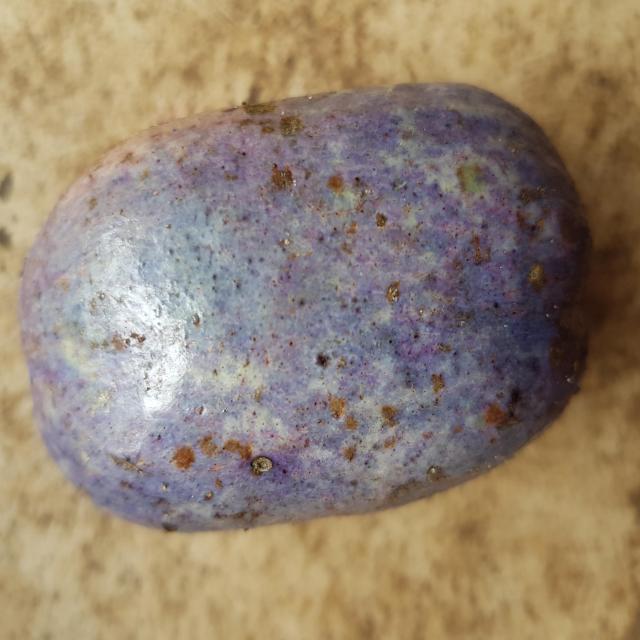
Plum grade: unaffected